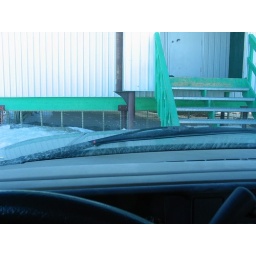
they fence off the space below the building so the bears can't crawl under it